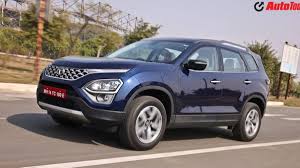
Label: noambulance